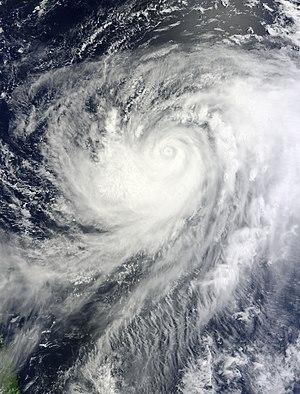
La saison cyclonique 2011 n'a pas de date spécifique de début ou de fin selon la définition de l'Organisation météorologique mondiale. Cependant, les cyclones dans ce bassin montrent un double pic d'activité en mai et en novembre.